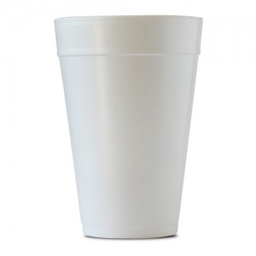
Label: paper